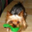
Label: dog